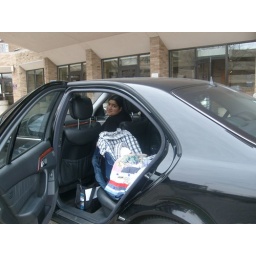
We got to go home in the car I got to drive for the weekend for winning Employee of the Week.